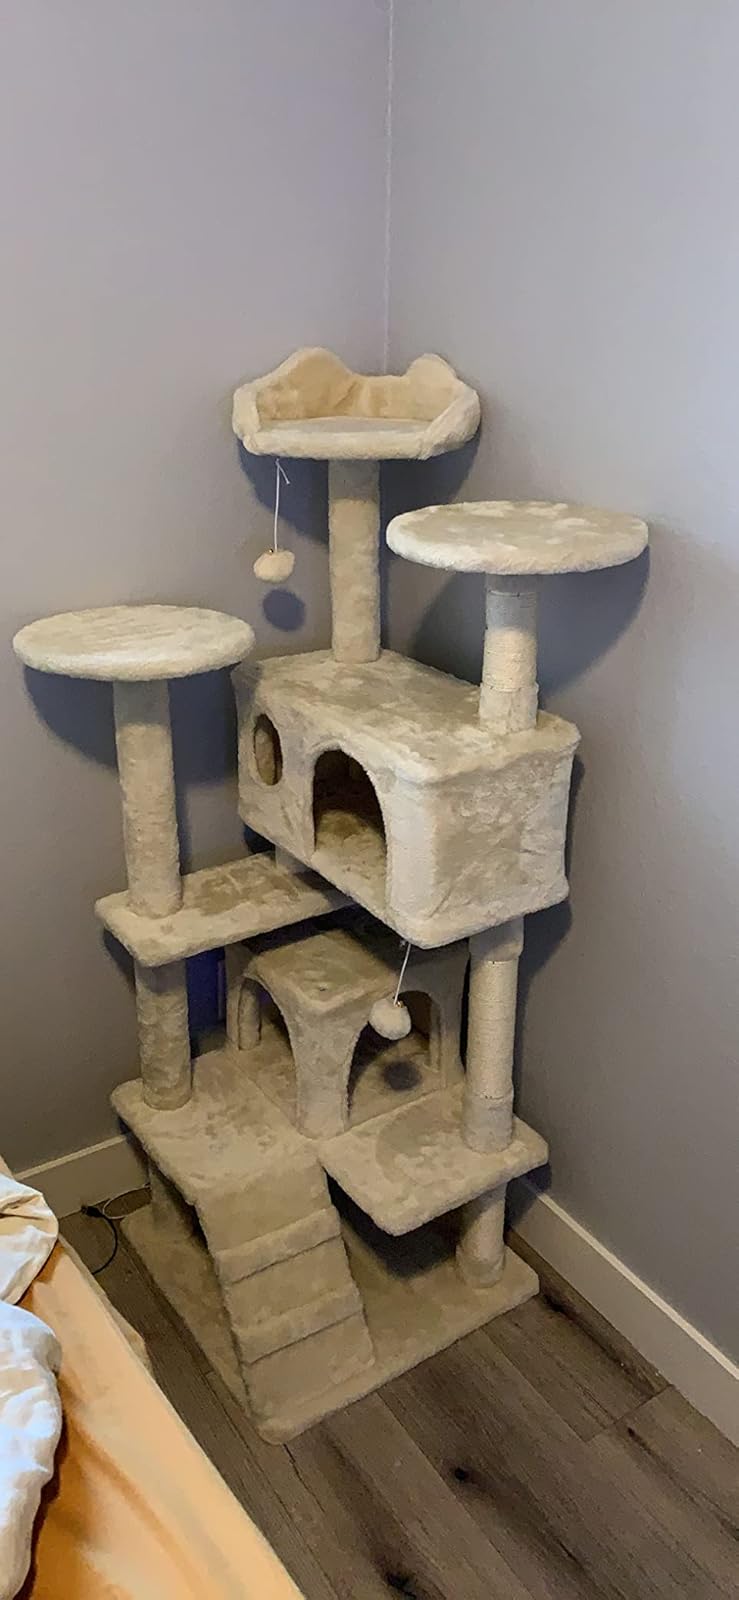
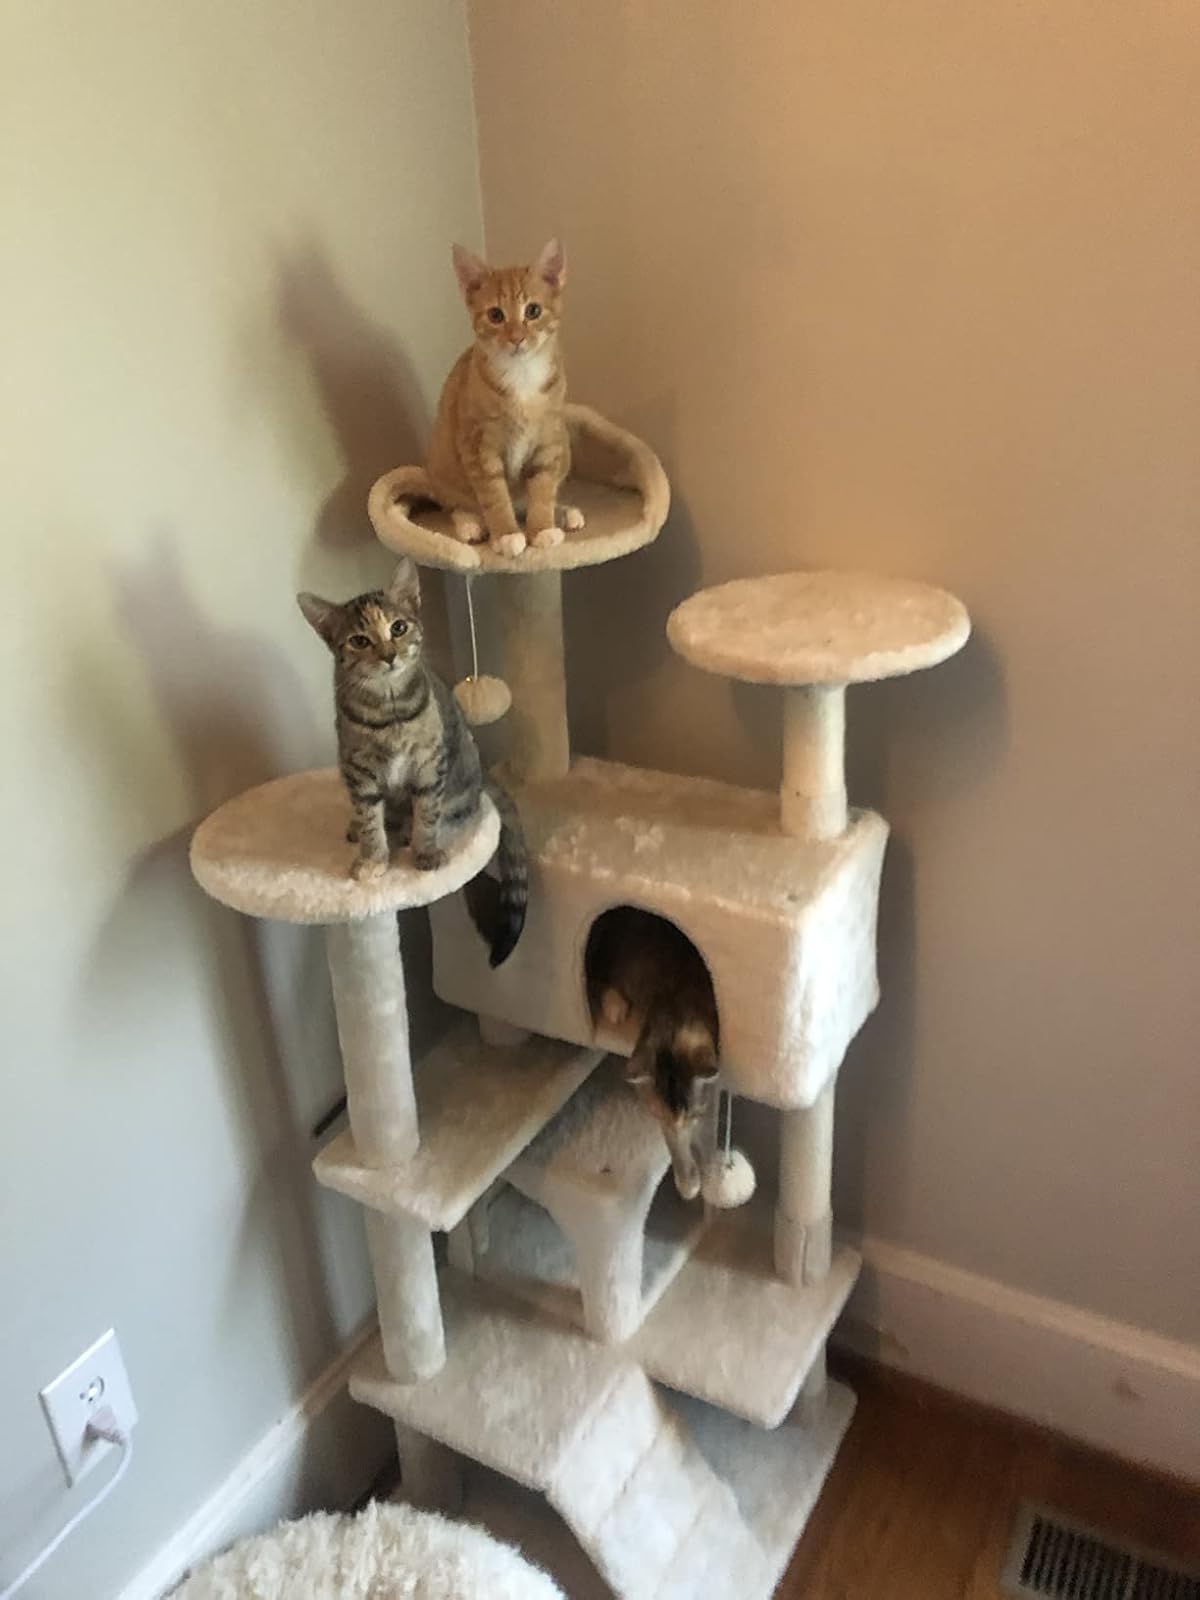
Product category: items_cat tree
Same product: yes